Arabs

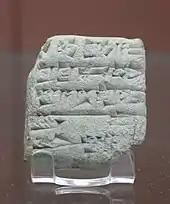
Receipt for garments sent by boat to Dilmun in the 1st year of Ibbi-Sin's rule, circa 2028 BCE.

The term "Saracens" was a term used in the early centuries, both in Greek and Latin writings, to refer to the "Arabs" who lived in and near what was designated by the Romans as Arabia Petraea (Levant) and Arabia Deserta (Arabia). The Christians of Iberia used the term "Moor" to describe all the Arabs and Muslims of that time. Arabs of Medina referred to the nomadic tribes of the deserts as the A'raab, and considered themselves sedentary, but were aware of their close racial bonds. Hagarenes is a term widely used by early Syriac, Greek, and Armenian to describe the early Arab conquerors of Mesopotamia, Syria and Egypt, refers to the descendants of Hagar, who bore a son named Ishmael to Abraham in the Old Testament. In the Bible, the Hagarenes referred to as "Ishmaelites" or "Arabs." The Arab conquests in the 7th century was a sudden and dramatic conquest led by Arab armies, which quickly conquered much of the Middle East, North Africa, and Spain. It was a significant moment for Islam, which saw itself as the successor of Judaism and Christianity.